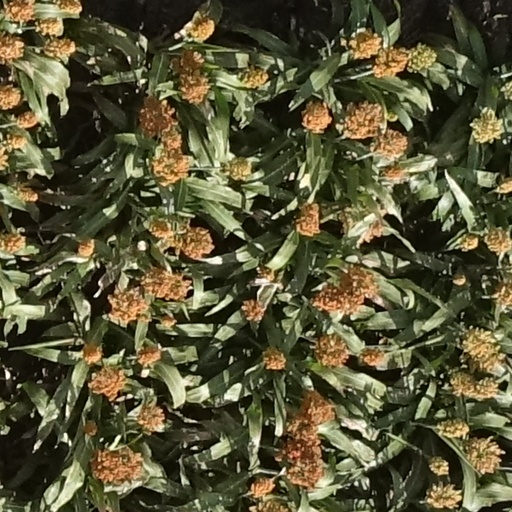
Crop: sorghum